Bob Geigel

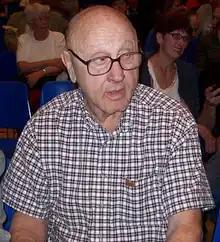
Geigel in 2009

Robert Frederick Geigel (October 1, 1924 – October 30, 2014) was an American professional wrestling promoter and professional wrestler. He operated the Kansas City, Missouri-based Heart of America Sports Attractions promotion from 1963 to 1986, and served three terms as the president of the National Wrestling Alliance from 1978 to 1980, from 1982 to 1985, and finally from 1986 to 1987.